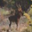
Label: deer